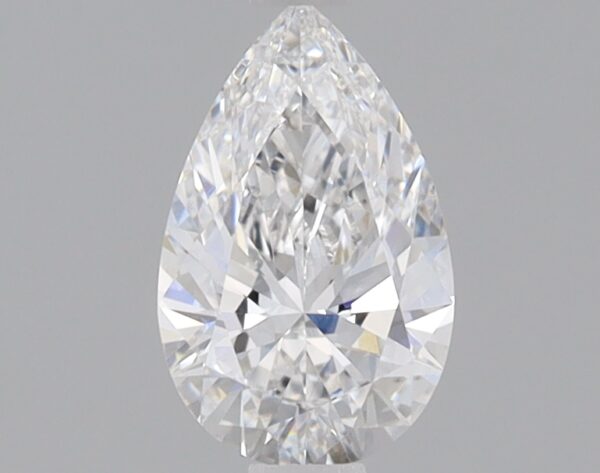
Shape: pear
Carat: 0.76
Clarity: VS2
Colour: E
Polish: EX
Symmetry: EX
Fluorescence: NONE
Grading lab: IGI
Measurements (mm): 8.34 x 5.22 x 3.11